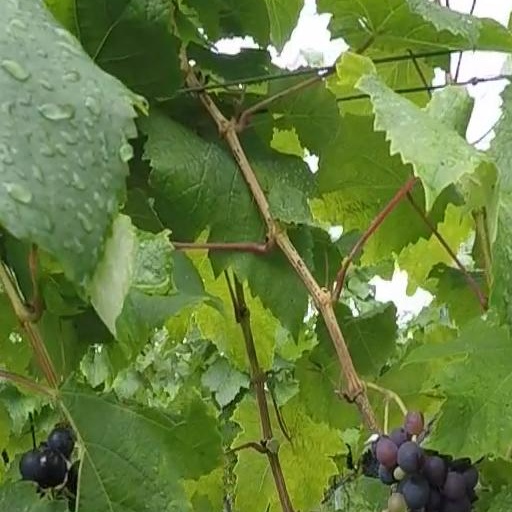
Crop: grape